Pitch invasion

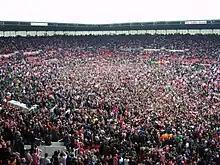
Stoke City fans invade the pitch post-match to celebrate promotion to the Premier League in 2008

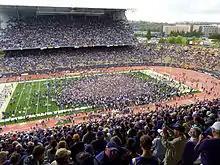
Ecstatic Washington Huskies college football fans storm the field in celebration after defeating the heavily favored No. 3 USC Trojans in an upset.

A pitch invasion (also known as field storming, rushing the field or rushing the court) occurs when a person or a crowd of people spectating a sporting event run onto the competition area, usually to celebrate or protest an incident, or sometimes as a publicity stunt. Consequences for participants can result in criminal charges, fines or prison time, and sanctions against the club involved, especially if they cause a disruption in play, although they may sometimes be more welcomed if a large portion of the spectators invades the pitch simultaneously outside of playing time.